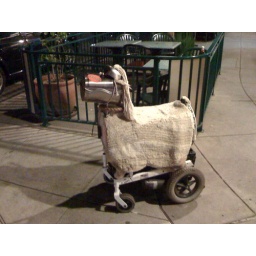
A guy made this remote control horse and was steering it all over the street in DT Sac